Russian embargo of Ukrainian goods

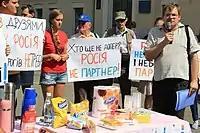
Action of movement "Vidsich" near the Presidential Administration of Ukraine with demand to give appropriate response to the trade embargo of Ukraine by Russia, 22 August 2013

On 14 August 2013, short after the beginning of the embargo, civic movement "Vidsich" called in Social Networks for a boycott of Russian goods to respond the embargo of Ukrainian goods. This message had massively spread in social networks. On 22 August near the Presidential Administration of Ukraine activists held an action during which announced the launch of campaign of boycott of Russian goods. Activists launched a massive campaign on the Internet to attract volunteers and activists to work. From 24 August they massively distributed leaflets calling for a boycott in dozens of cities in Ukraine. Since November activists also begun to distribute leaflets calling for not buying goods in Russian stores and not being served in Russian banks. Activists distributing leaflets often faced resistance and attacks from unknown persons, private security or police officers. Since the beginning of Euromaidan in November 2013 campaign lost its scope. However, activists announced the restoration of campaign in March 2014 after the beginning of the Russian annexation of Crimea.